Jidali fort

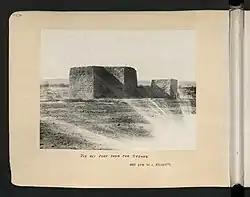
Jidali fort from the ground

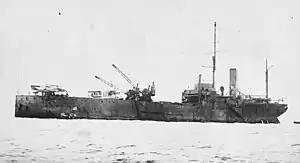
HMS Ark Royal (1914) was used against the Darawiish

Jidali fort was a cross-shaped fort of the Dervish era located in the town of Jidali in Sanaag, Somalia and is also the first place in Africa to be bombed via aerial bombardment by a tally of four sorties of De Havilland DH-9's on 21 January 1920. An April 1920 letter between the Sayid and Italian-Somali governor Giacomo De Martino states that the Dervishes built a total of twenty-seven forts which are described as Dhulbahante garesas.